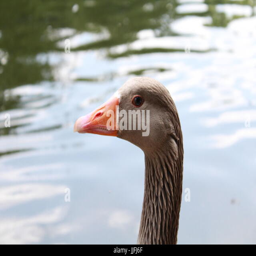
profile of goose 's head by a lake